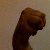
The image shows a hand gesture representing the letter 'M' in Indian Sign Language.